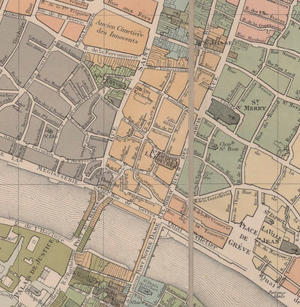
Plan des paroisses de Paris avec la distinction des parties éparses qui en dépendent"" par Jean Junié (1786) – Paroisse Saint-Jacques-de-la-Boucherie"
L’église Saint-Jacques-la-Boucherie est une ancienne église de Paris. Fondée au XIIᵉ siècle, agrandie au XIVᵉ et au XVIᵉ siècle, elle est partiellement détruite à la fin du XVIIIᵉ siècle. L'église occupait approximativement l'angle nord-est de l'actuel square de la tour Saint-Jacques, dans le 4ᵉ arrondissement de Paris.
L'église Sainte-Opportune est une église disparue de Paris.
La rue des Bourdonnais est une voie du 1ᵉʳ arrondissement de Paris, en France.